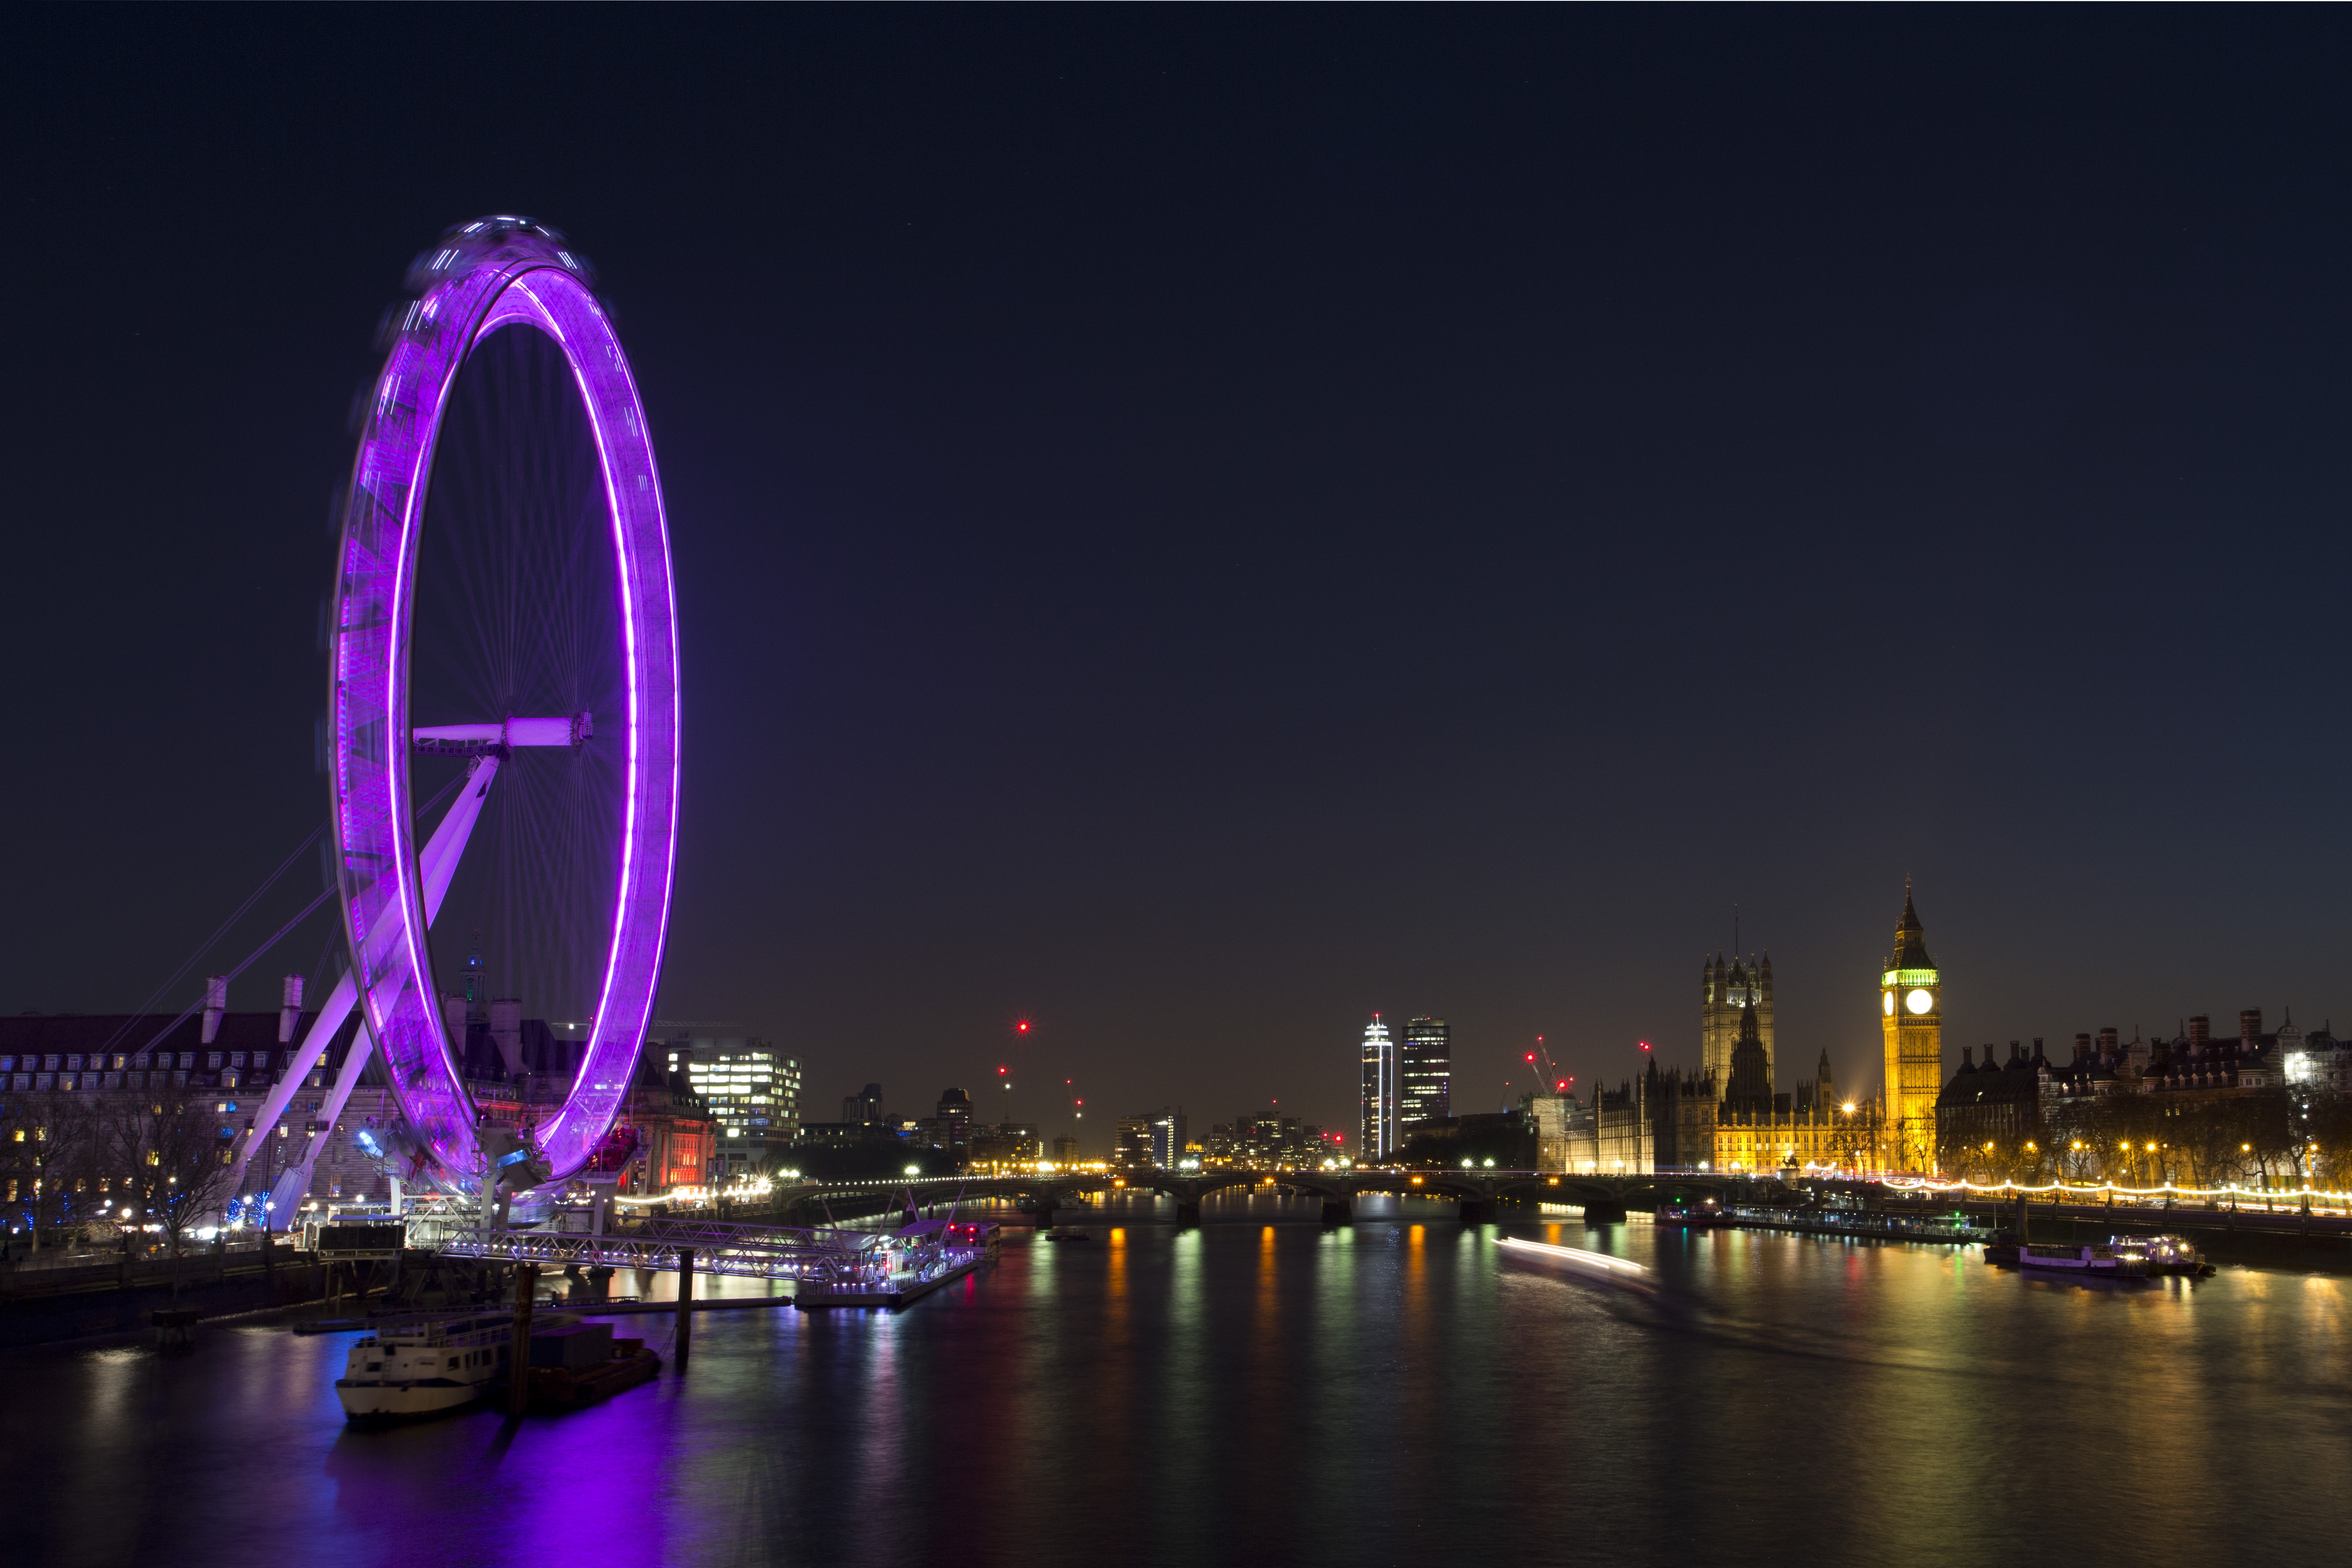
dock, light, architecture, sky, sunset, boat, bridge, skyline, night, city, skyscraper, pier, river, ship, cityscape, dusk, evening, reflection, ferris wheel, tower, london eye, landmark, harbor, big ben, illuminated, london, buildings, tourist attraction, city lights, metropolis